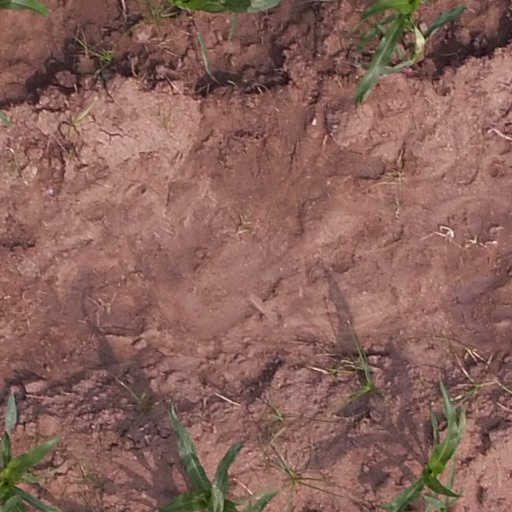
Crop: maize; corn